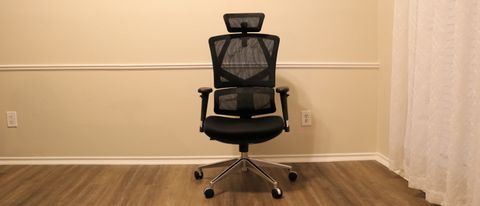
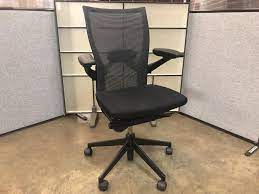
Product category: items_chair
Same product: no